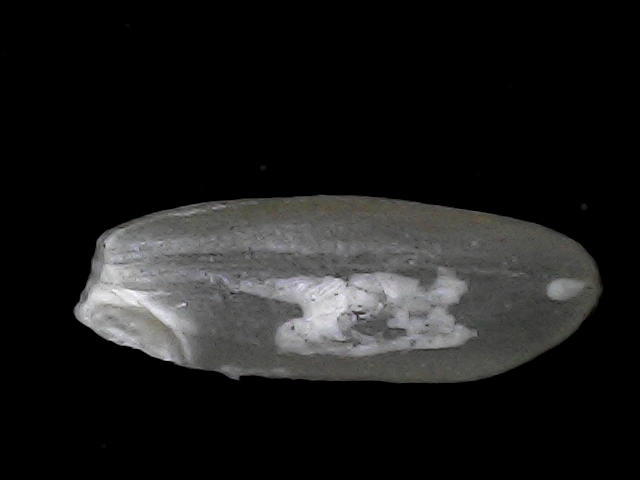
Rice variety: BD56